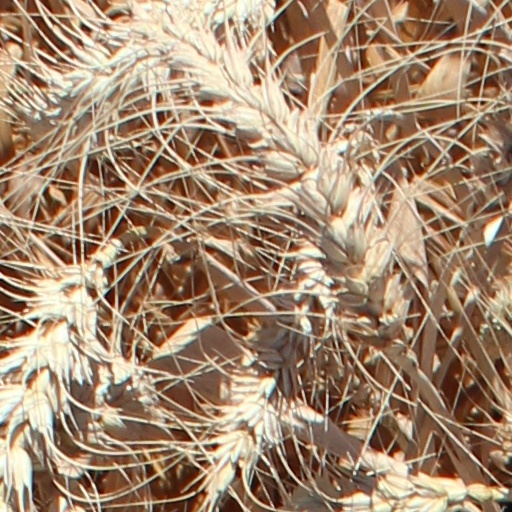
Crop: wheat